Date nail

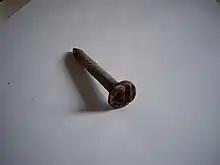
A "31" date nail

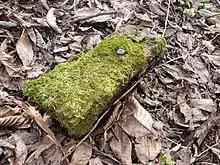
A 1936 Chicago, Milwaukee, St. Paul and Pacific Railroad (Milwaukee Road) date nail in an old tie

Date nails were tagging devices utilized by railroads and utility companies to visually identify the age of railroad ties or utility poles. Octave Chanute, railroad and aviation pioneer, is credited with the idea for using date nails as a way of tracking the life of railroad ties. Different railroads used different sized nails with either alpha or numerical markings. An example would be a Southern Pacific Railroad nail with the marking "01" stamped on the head of the nail. The "01" would identify the nail as being hammered into a railroad tie in the year 1901.